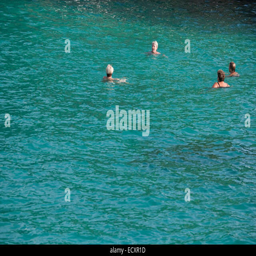
women swimming in the sea